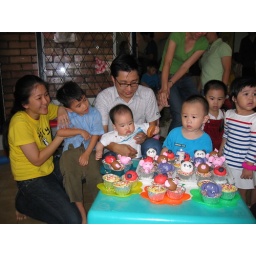
contrary to popular belief, the boy in the blue t-shirt is not the birthday boy.